Andrei Alexandrovich Popov

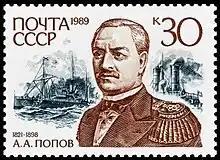
Popov featured on a 1989 Soviet commemorative stamp

War never came, though Popov remained at San Francisco until 1864, where he may have been influential in establishing the first permanent Eastern Orthodox parish in the city, and contributed furnishings and equipment to the Russian community in the city. During the Russian squadron's stay in the city, a fire broke out in the wharves, which 200 Russian sailors volunteered to help fight, with possibly six of them losing their lives in doing so. The city council unanimously adopted a resolution on 26 October 1863 thanking Popov and a number of his officers for their help in fighting the fire, and gold medals were awarded. Popov also declared in either late 1863 or early 1864 that he was prepared to defend the city were it attacked by Confederate forces. The declaration was greeted with enthusiasm by the city's population, though Eduard de Stoeckl, the Russian Minister, urged Popov to be cautious and not to aggravate the situation. Deterred by Popov's announcement, and the presence of the Russian squadron, Confederate raiders did not risk attacking the port.